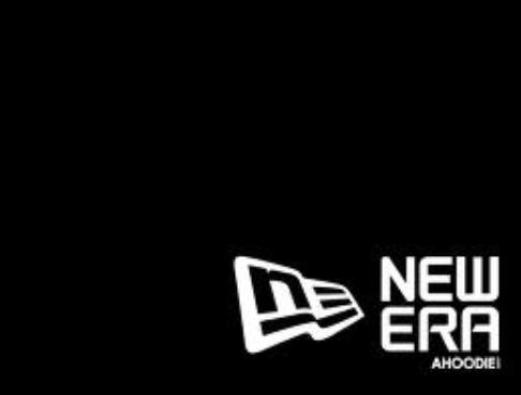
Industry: Clothes